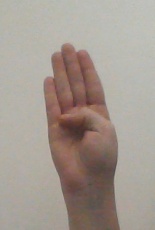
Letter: kaaf